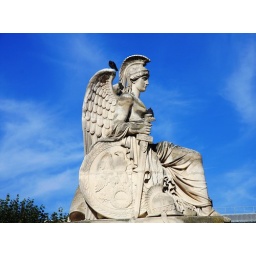
The statue is located in Jardin des Tuileries (Paris). I like the combination of sky and stone colors.